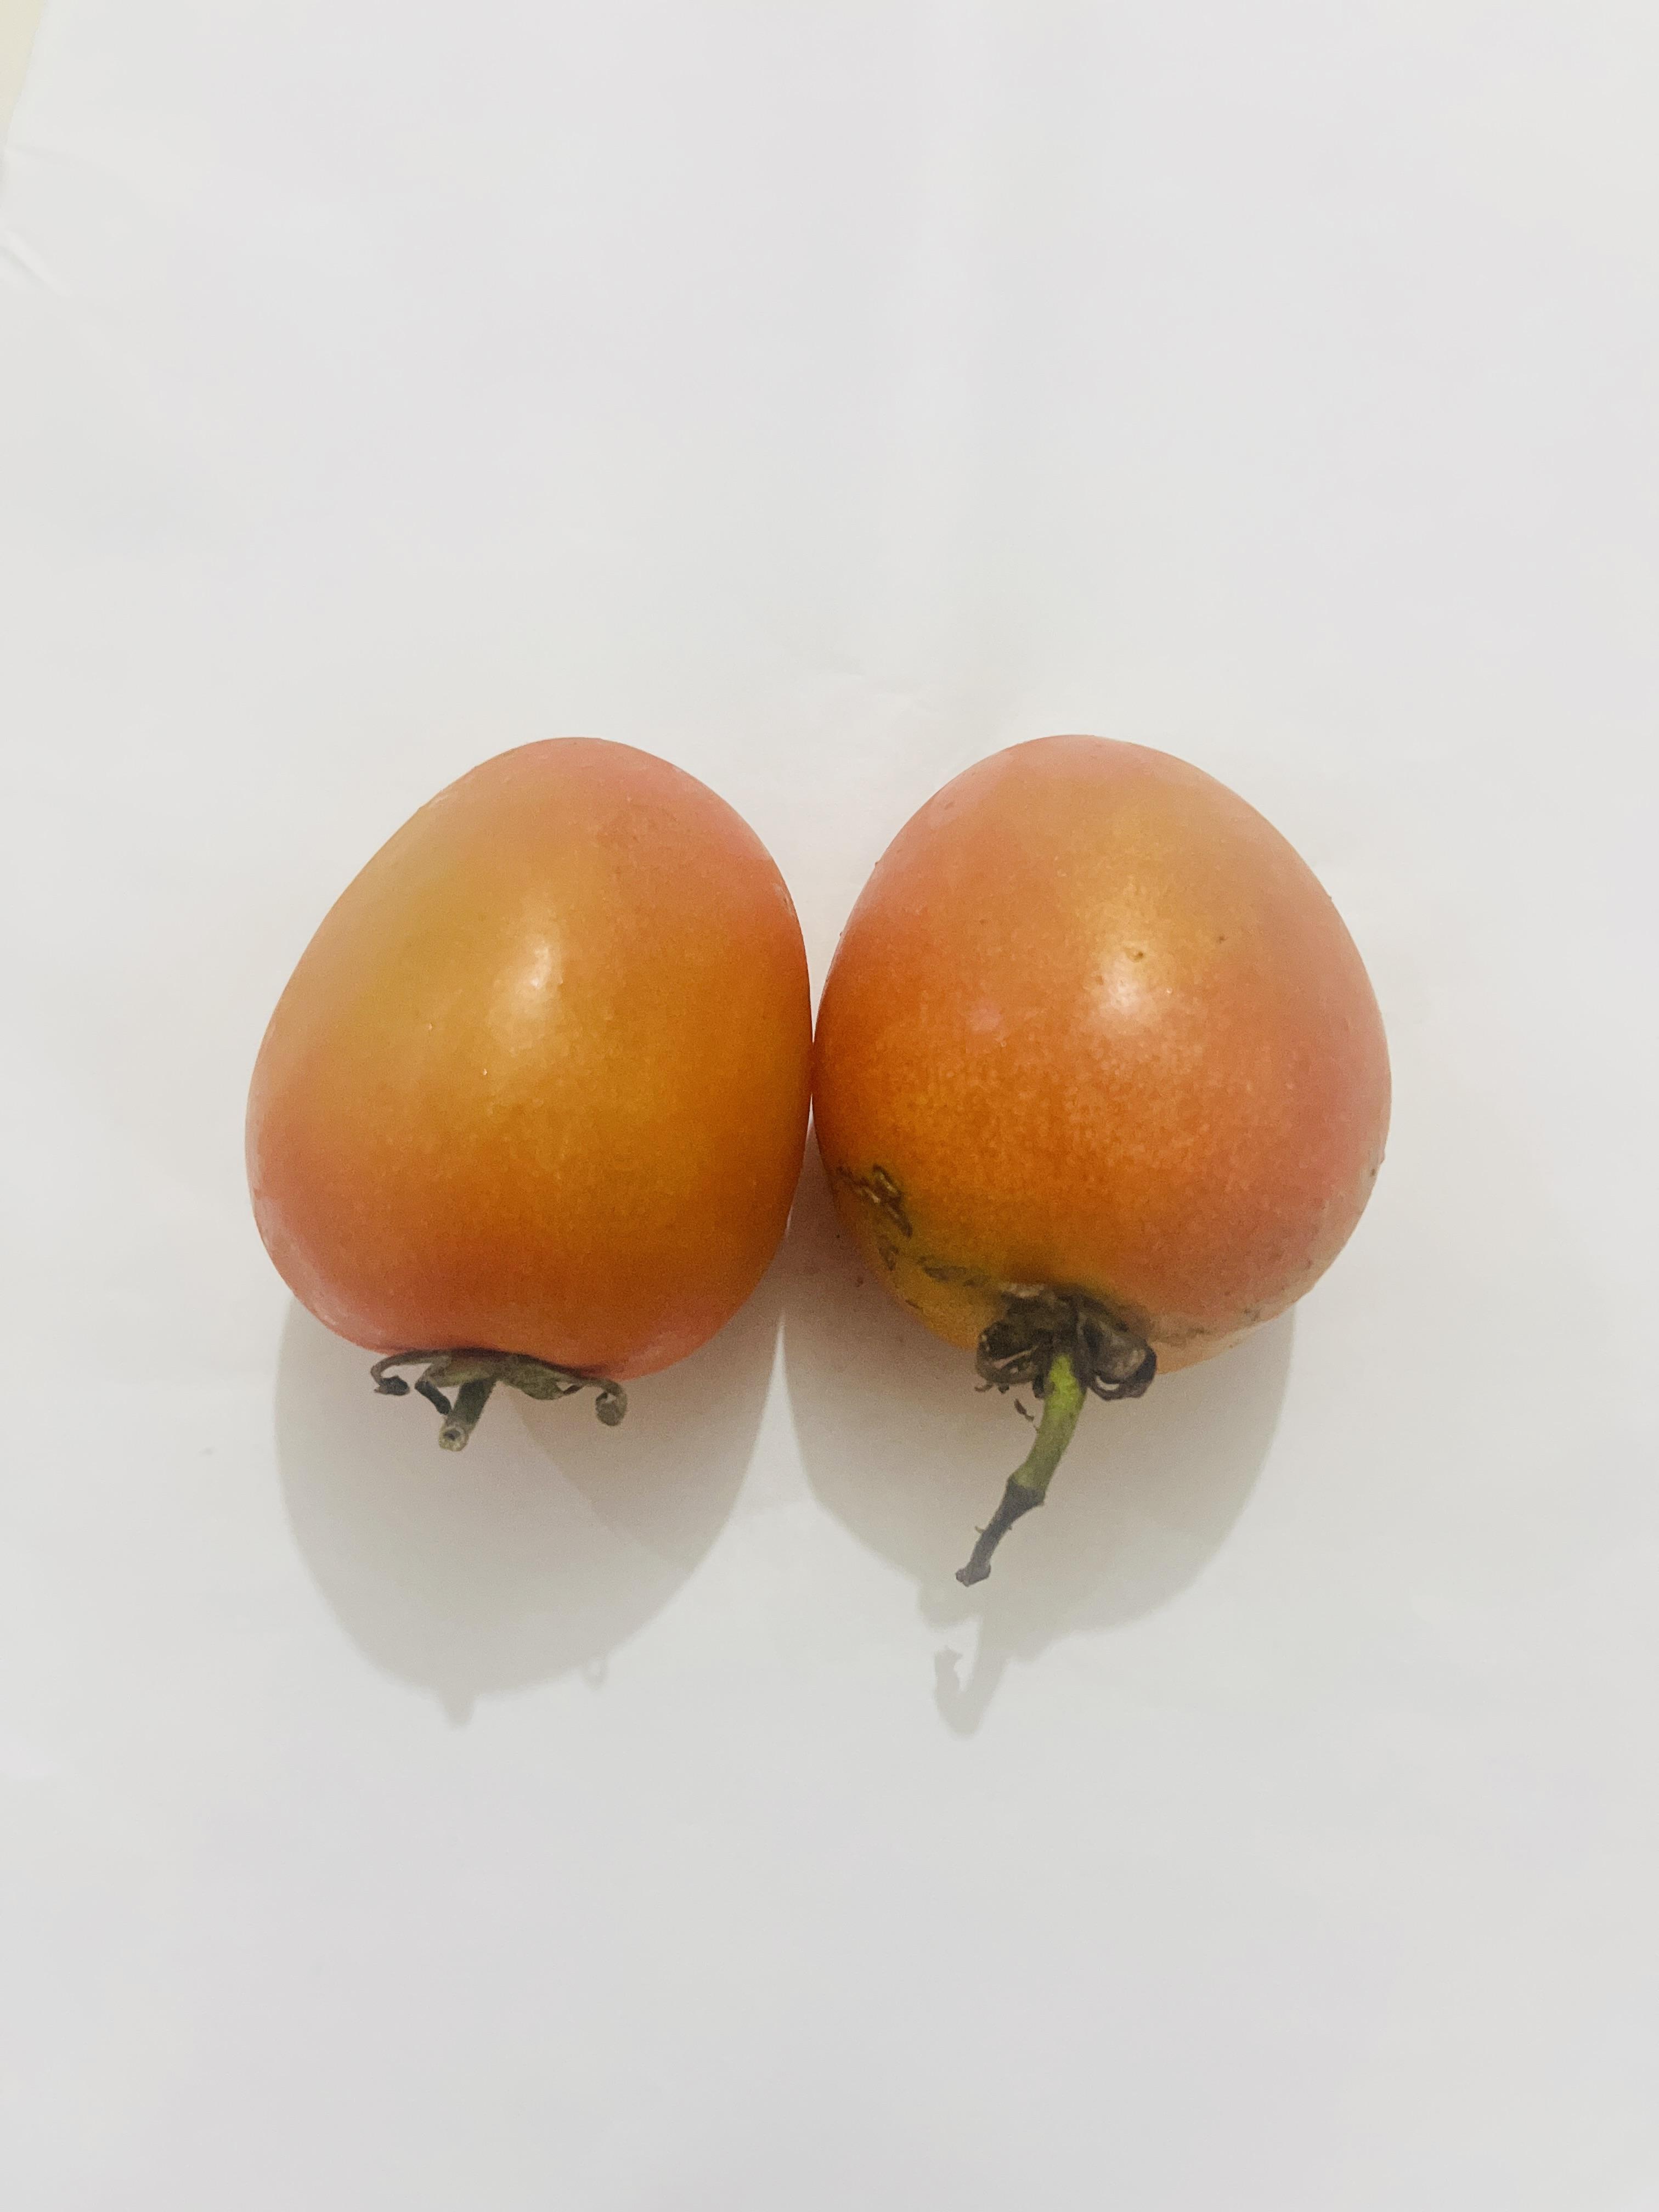
Label: Tomato